Rondocubism

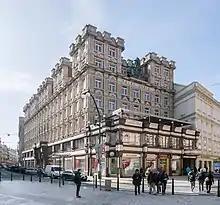
Adria Palace, Prague

Rondocubism developed after the First World War in the newly formed Czechoslovakia and became the national style for a short time, but was replaced by functionalism as early as in mid-1920s. It is characterized by the introduction of round forms such as semicircles, circles and ovals, which were intended to evoke echoes of the national Slavic traditions. Rondocubism was preferred in Prague, but was also used in industrial architecture in the surrounding area. Several rondocubist buildings were built also in Slovakia, mainly in Bratislava, and Subcarpathian Ruthenia, mainly Uzhhorod. The main works of architectural Rondocubism are the commercial building of the Legion Bank, or Legiobanka, by Josef Gočár and the Adria Palace by Pavel Janák in Prague.